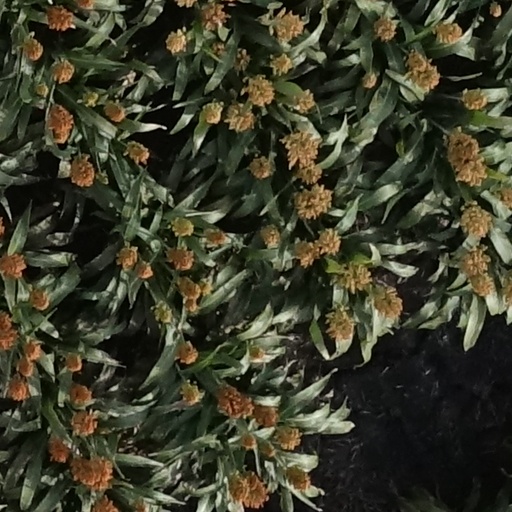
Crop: sorghum